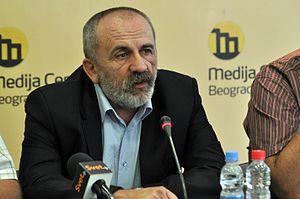
Marijan Rističević est un homme politique serbe. Depuis 2002, il est le président du Parti national paysan. Depuis 2012, il est député à l'Assemblée nationale de la République de Serbie.